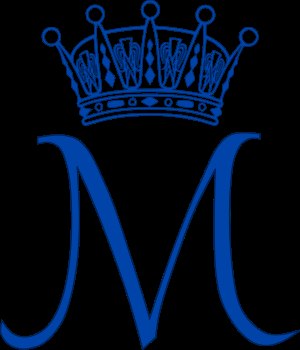
Prinsesse Madeleine af Sverige / Titler, ordner og dekorationer
Monogram
Prinsesse Madeleine, Hertuginde af Hälsingland og Gästrikland er prinsesse af Sverige, hertuginde af Hälsingland og Gästrikland og tredje og yngste barn af kong Carl 16. Gustav og dronning Silvia.